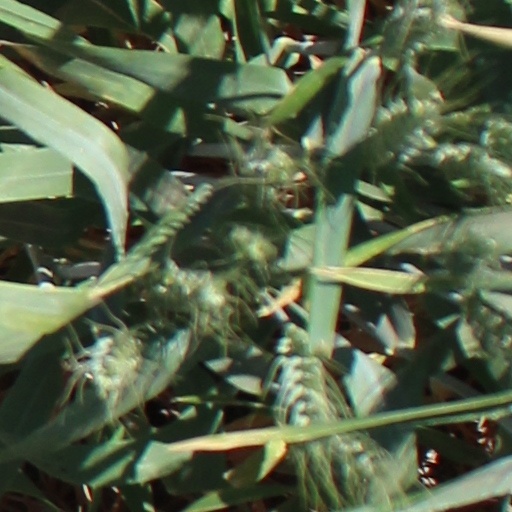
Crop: wheat